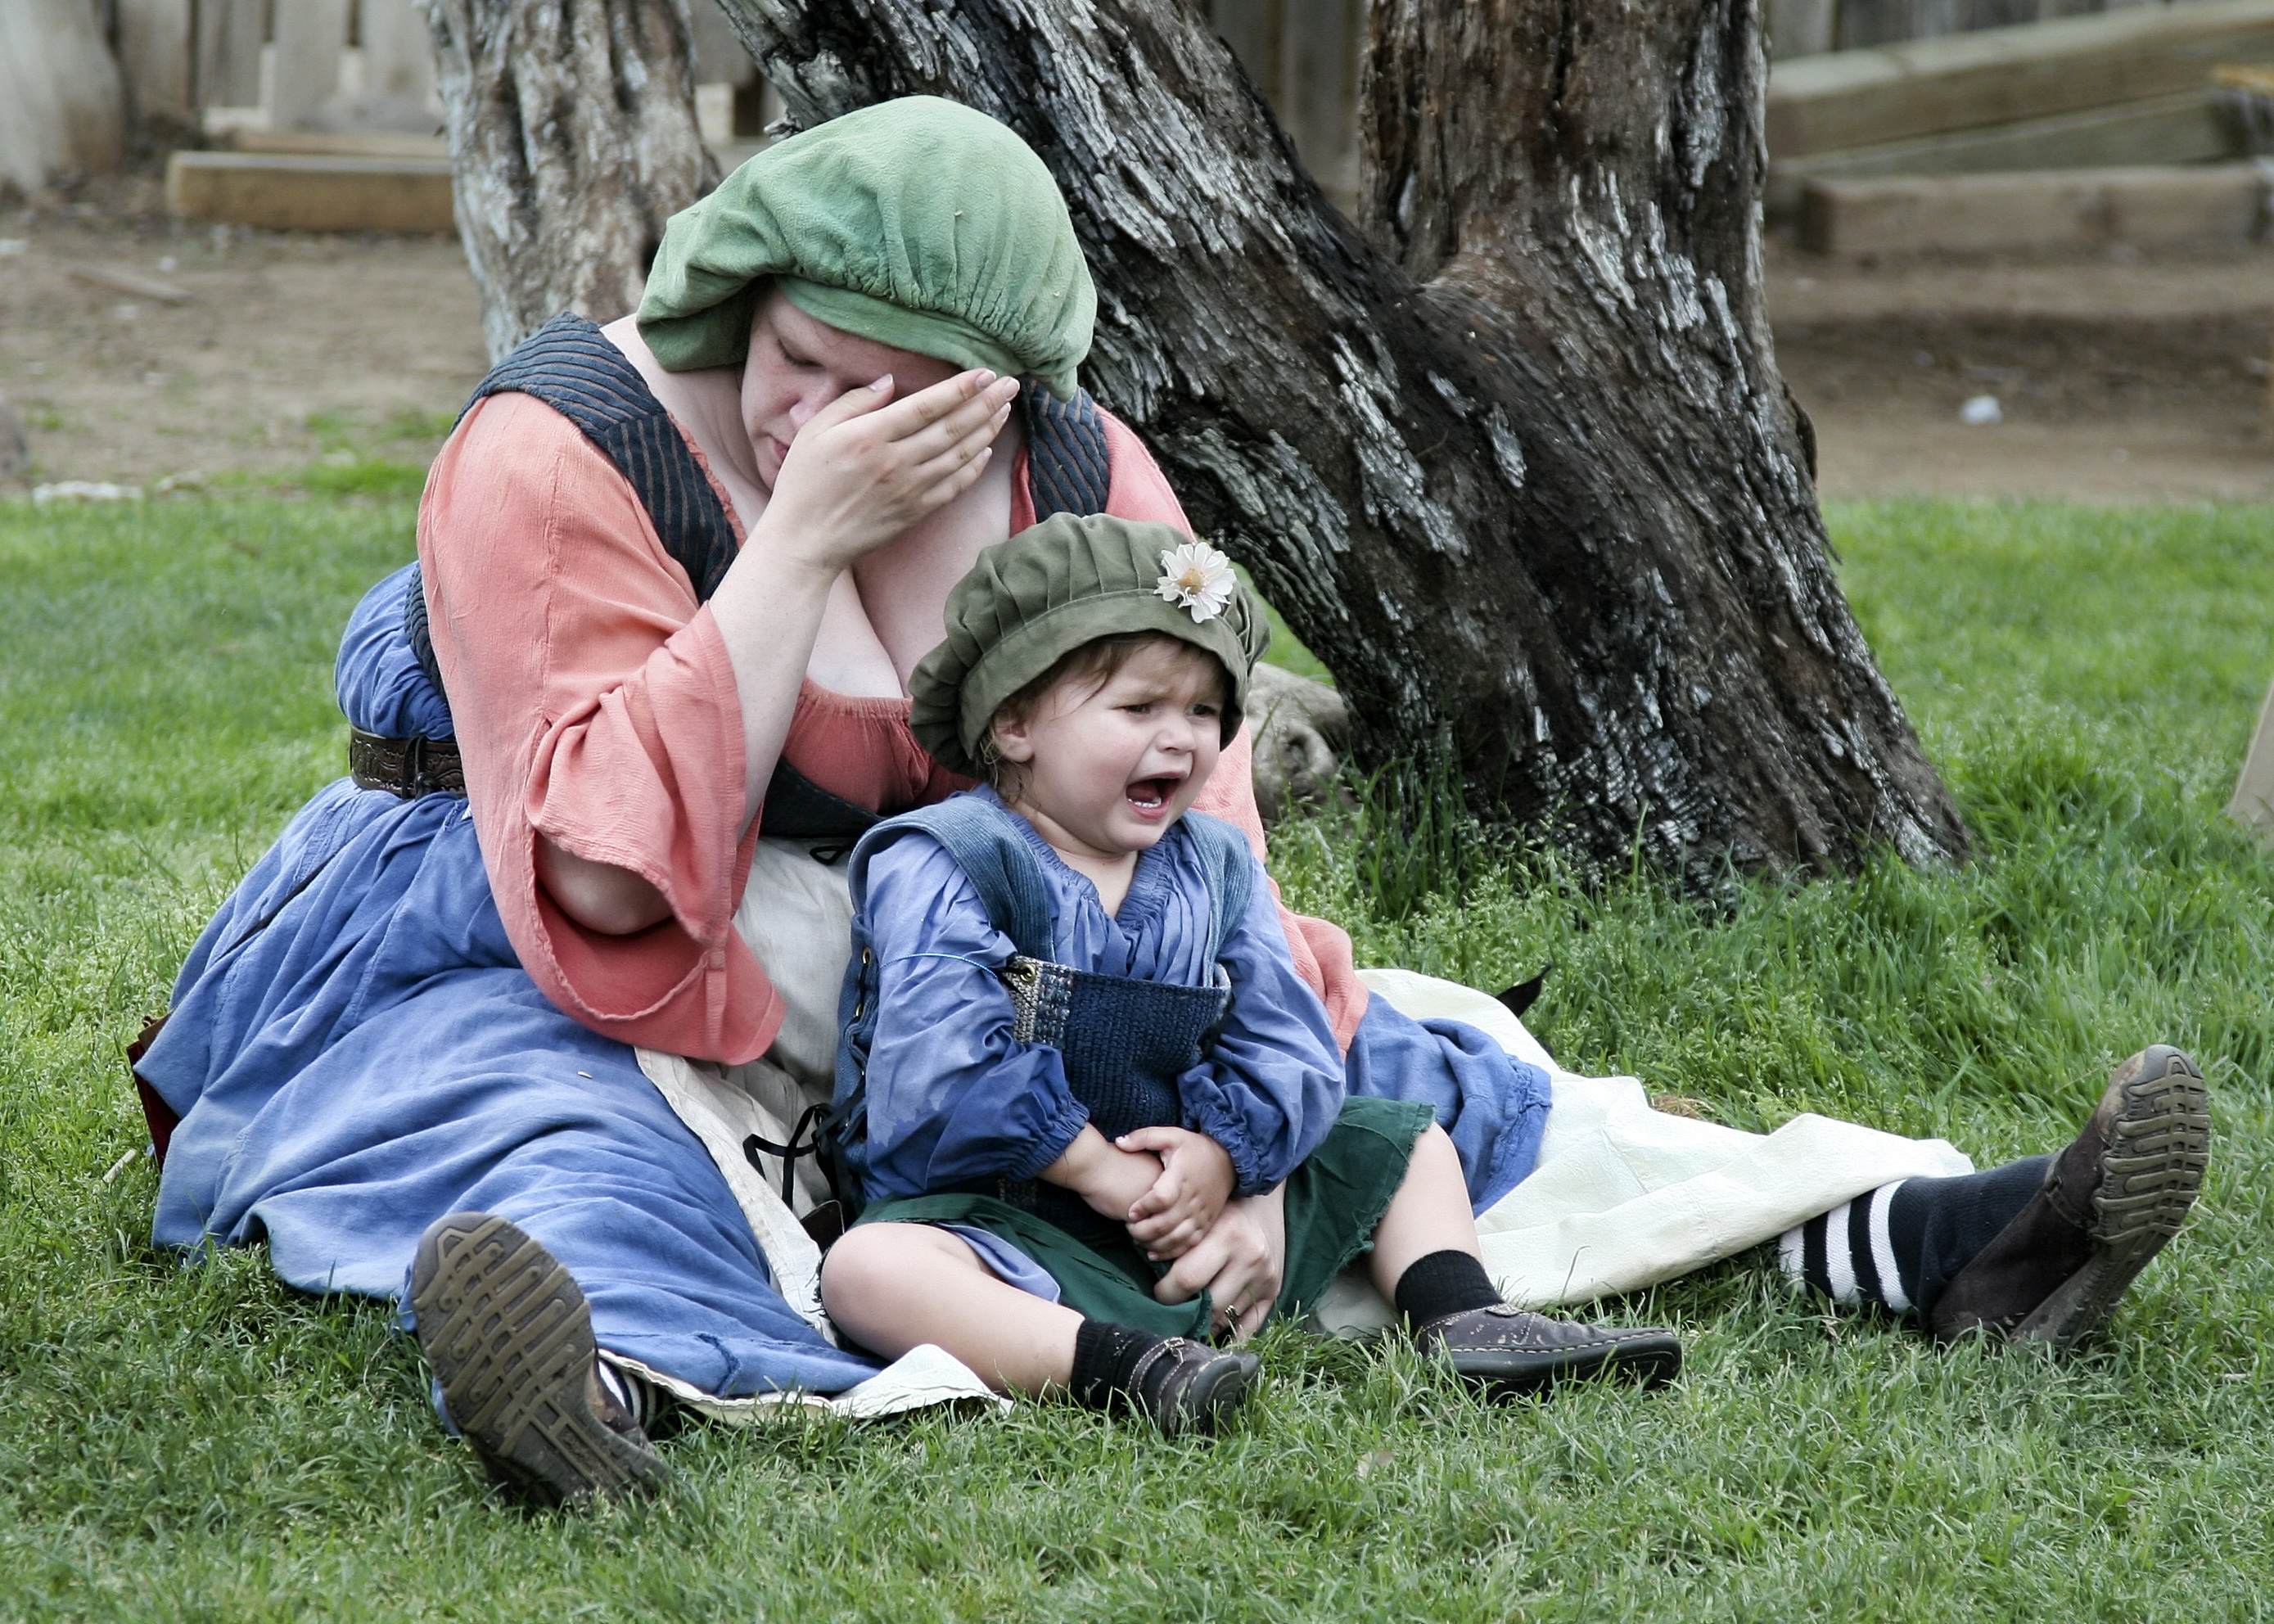
man, person, people, woman, male, spring, housework, child, lady, baby, parent, family, mother, stress, old fashioned, desperate, stressed